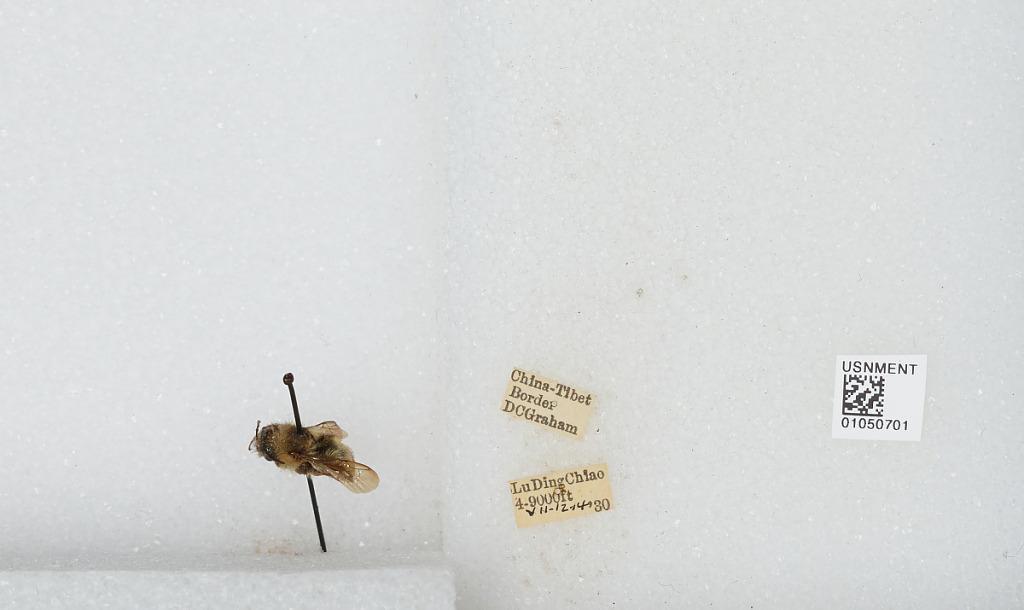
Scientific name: Bombus sp.
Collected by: D. Graham
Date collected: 1930-7-12
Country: China
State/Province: Tibet Autonomous Region
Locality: Luqiao